CBS Evening News

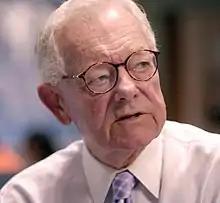
Schieffer in April 2006

Cronkite was replaced as anchor of the program the Monday after his retirement, March 9, 1981, by 49-year-old Dan Rather, who had been with CBS News as a correspondent since the early 1960s, and later became a correspondent for the network's news magazine, "60 Minutes". Concerns about excessive liberalism in the media were frequently leveled at Rather, the "CBS Evening News", CBS News, and CBS in general. Some of these concerns dated from Rather's position as White House correspondent for the network's news division during the Nixon administration. A shouting match with Vice President George H. W. Bush during an interview on live television in January 1988 related to the Iran–Contra affair did little to dispel those concerns. Rather unapologetically defended his behavior in statements the following day, and Bush went on to win the presidential election in November.